Luigi Biancheri

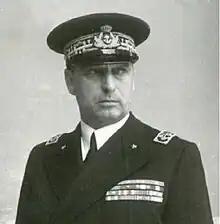

Luigi Biancheri (31 January 1891 – 12 December 1950) was an Italian admiral during World War II.